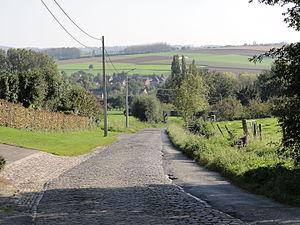
Le Tour des Flandres, aussi connu comme « De Ronde », est une course cycliste sur route annuelle belge, réservée aux professionnels. Il a lieu au début d'avril, en Flandre et est depuis des années une des classiques flandriennes les plus importantes. Le Tour a eu une seule interruption, pendant la Première Guerre mondiale, et est organisé depuis 1919 de manière ininterrompue, la plus longue série de toutes les classiques cyclistes. Il s'agit de la course la plus importante en Flandre. Il fait partie de l'UCI World Tour et est organisé par Flanders Classics. Son surnom est la « Vlaanderens Mooiste ». La centième édition en 2016 bénéficie d'une campagne de promotion très médiatisée.